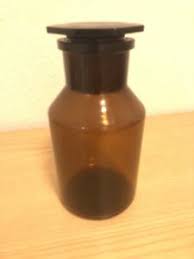
Waste category: glass